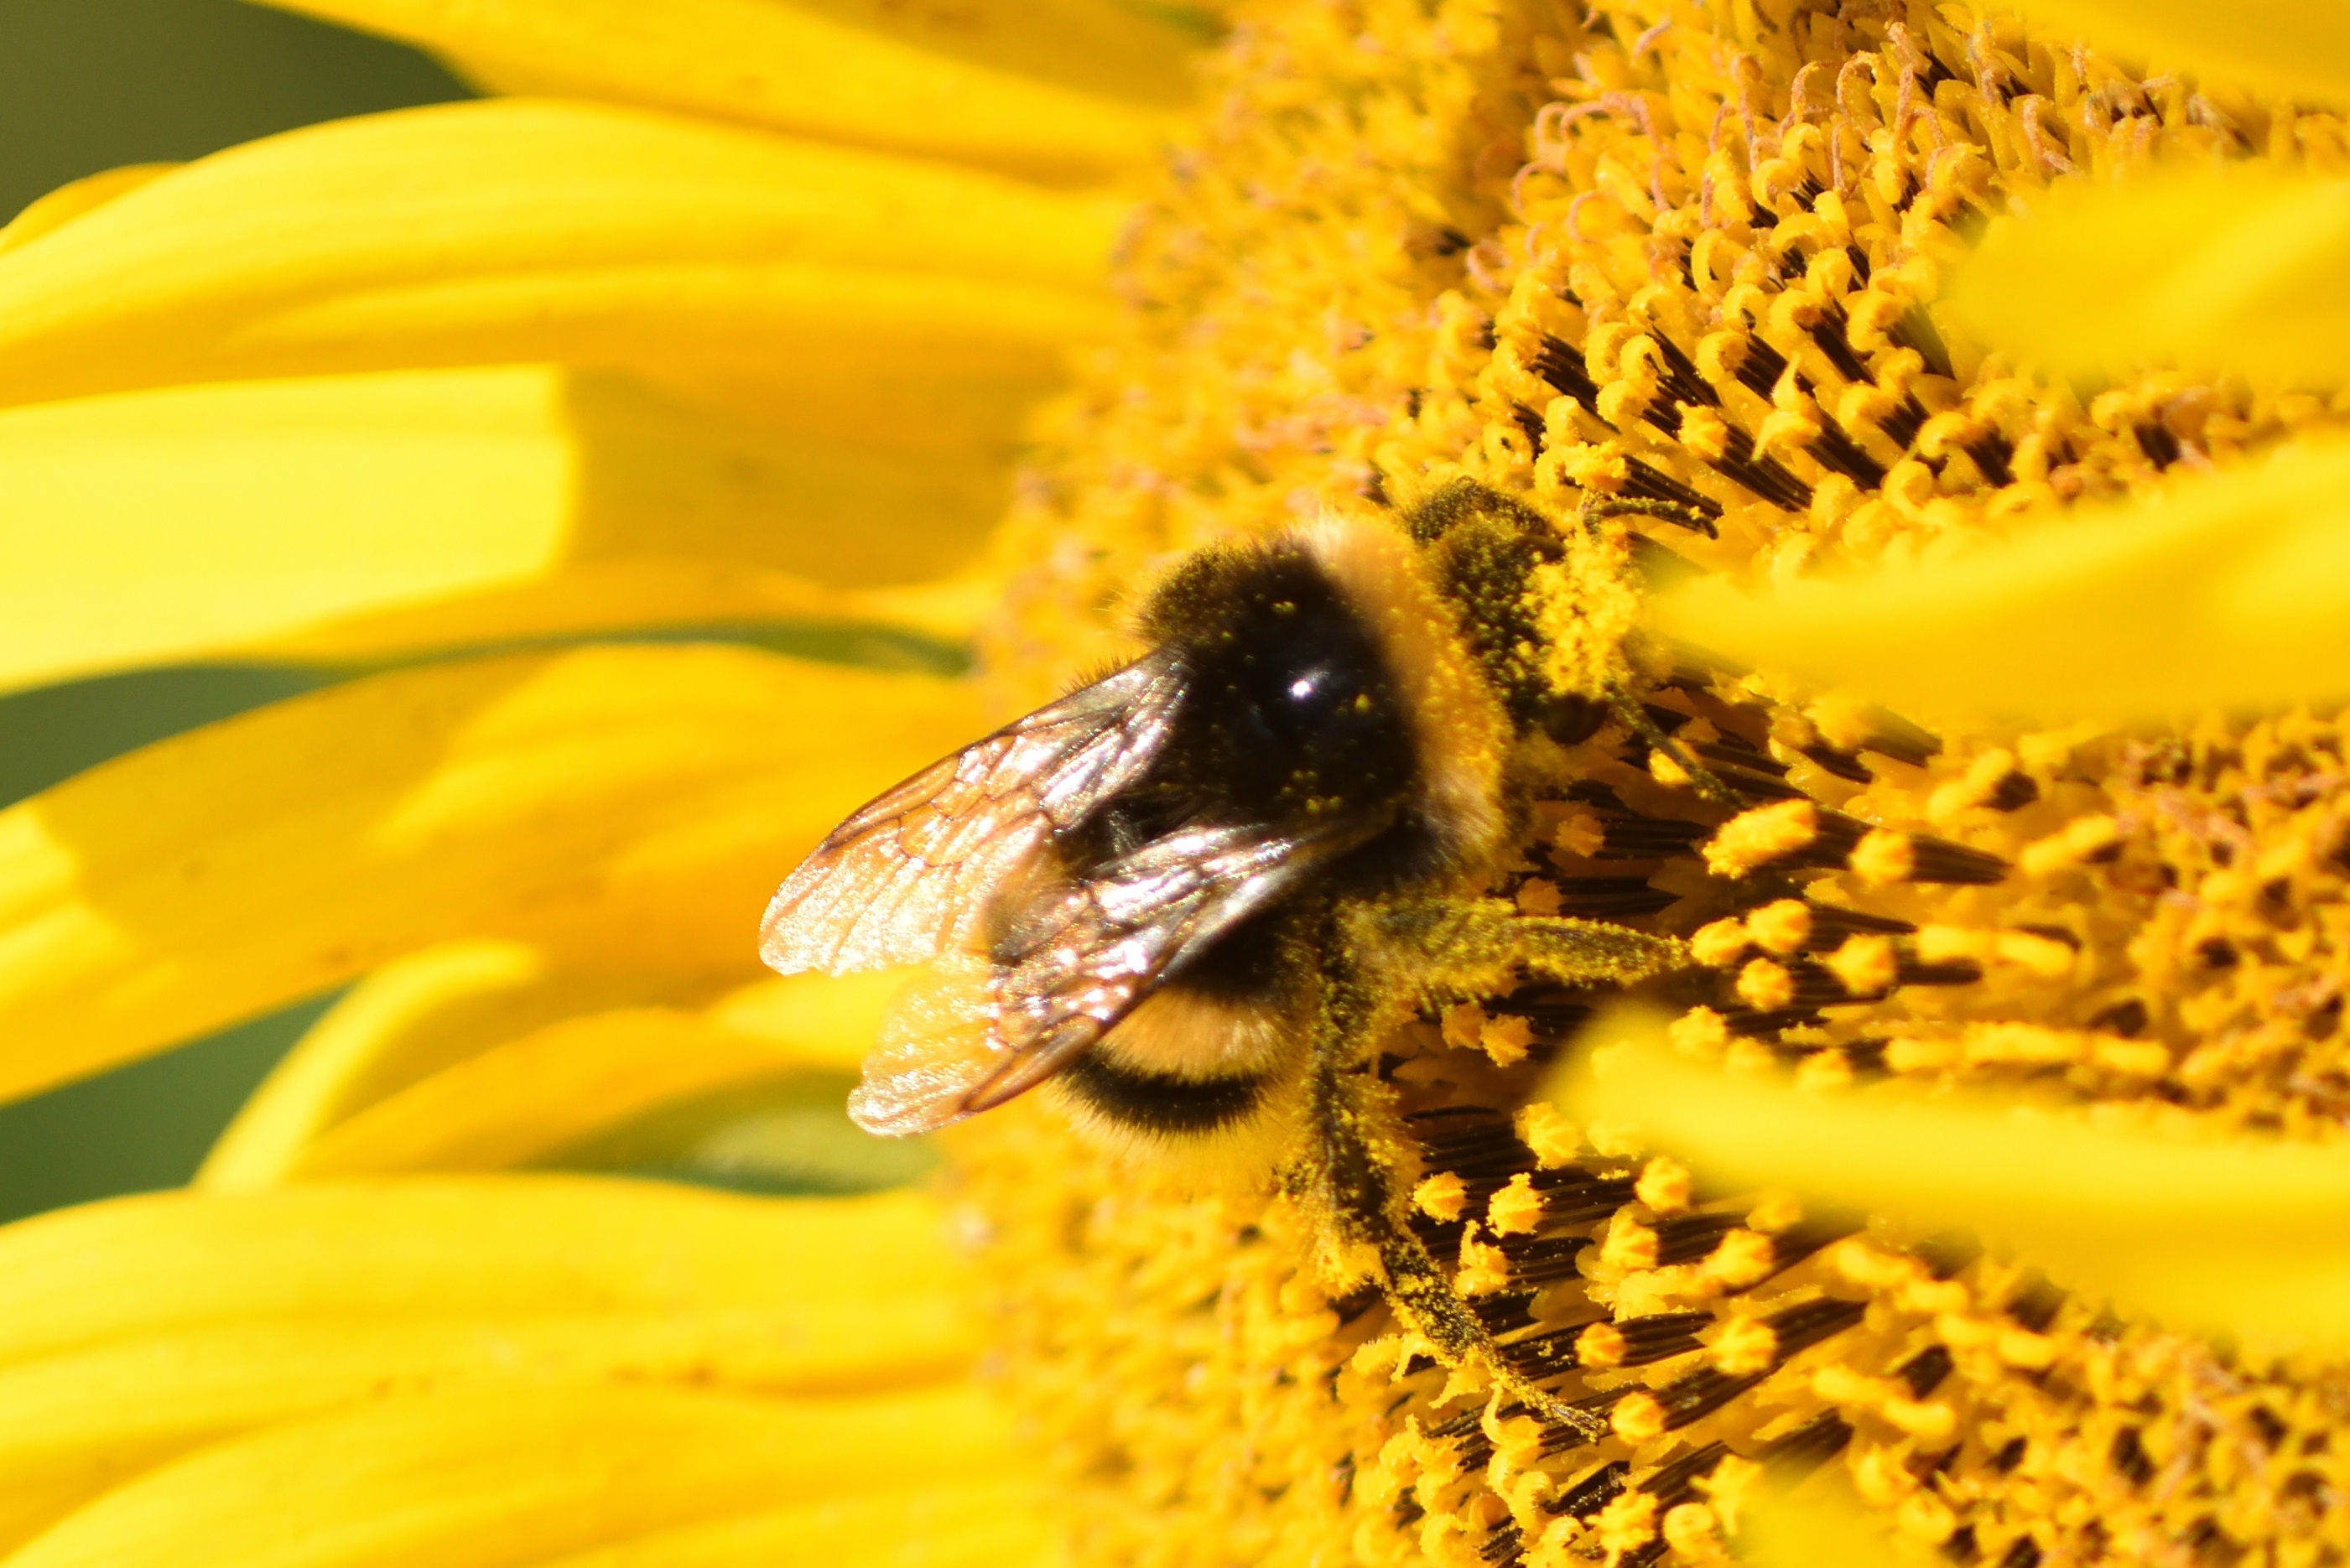
nature, blossom, plant, photography, flower, petal, bloom, summer, pollen, pollination, insect, yellow, garden, close, flora, fauna, sunflower, invertebrate, wildflower, close up, bee, sun flower, hummel, nectar, macro photography, flowering plant, honey bee, daisy family, bee pollen, pollinator, sunflower seed, plant stem, land plant, membrane winged insect